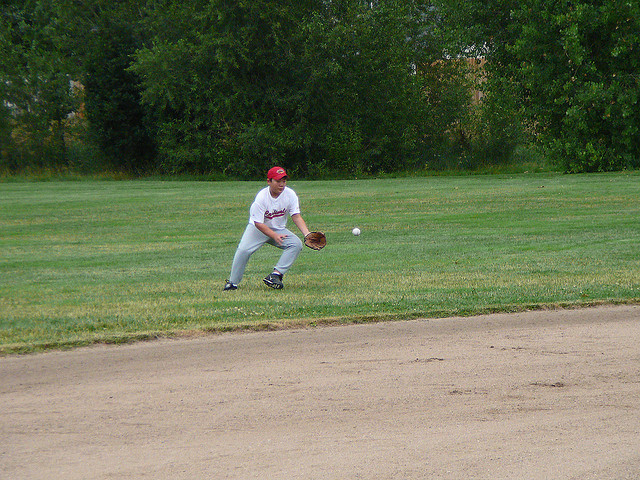
người đàn ông mặc áo trắng đang chơi bóng chày trên sân